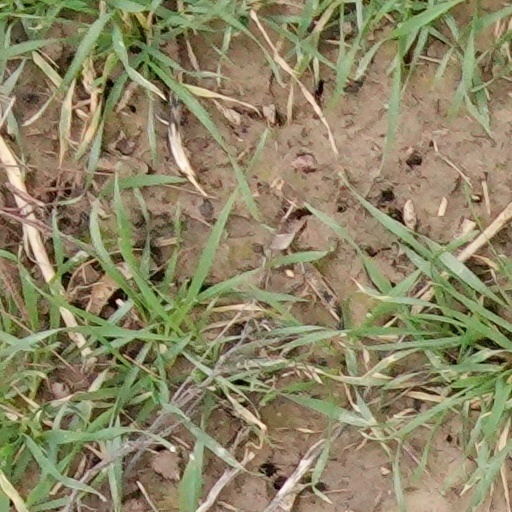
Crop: wheat